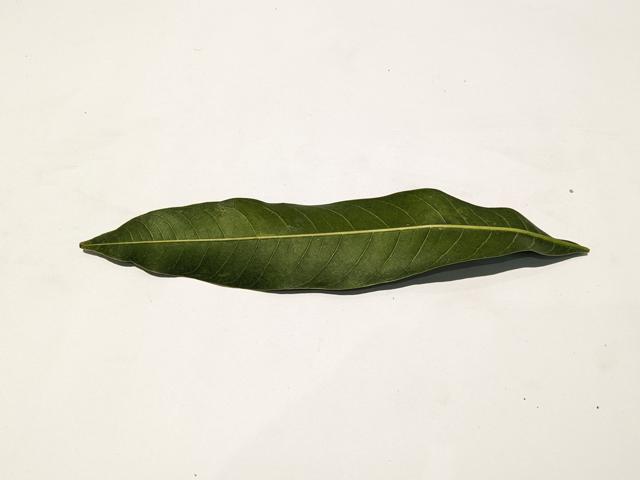
Mango leaf variety: Amrapali